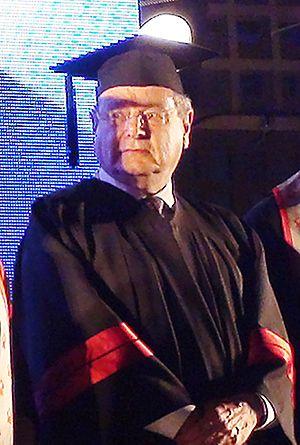
Sir Martin John Gilbert est un historien anglais d'ascendance russe, né le 25 octobre 1936 à Londres où il est mort le 3 février 2015.